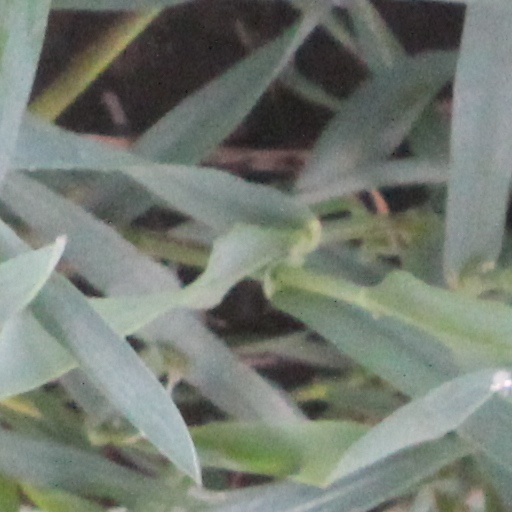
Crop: wheat